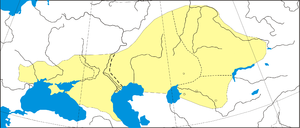
Steppe des Kyptchaks, les XI-XII siècles